BC Rail

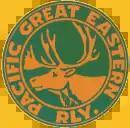
Pacific Great Eastern Railway logo

Starting in 1949, the Pacific Great Eastern began to expand. Track was laid north of Quesnel to a junction with the Canadian National Railway at Prince George. That line opened on November 1, 1952. Between 1953 and 1956 the PGE constructed a line between Squamish and North Vancouver. The PGE used their former right-of-way between North Vancouver and Horseshoe Bay, to the dismay of some residents of West Vancouver who, mistakenly believing the line was abandoned, had encroached on it. The line opened on August 27, 1956. By 1958 the PGE had reached north from Prince George to Fort St. John and to Dawson Creek where it met the Northern Alberta Railways.